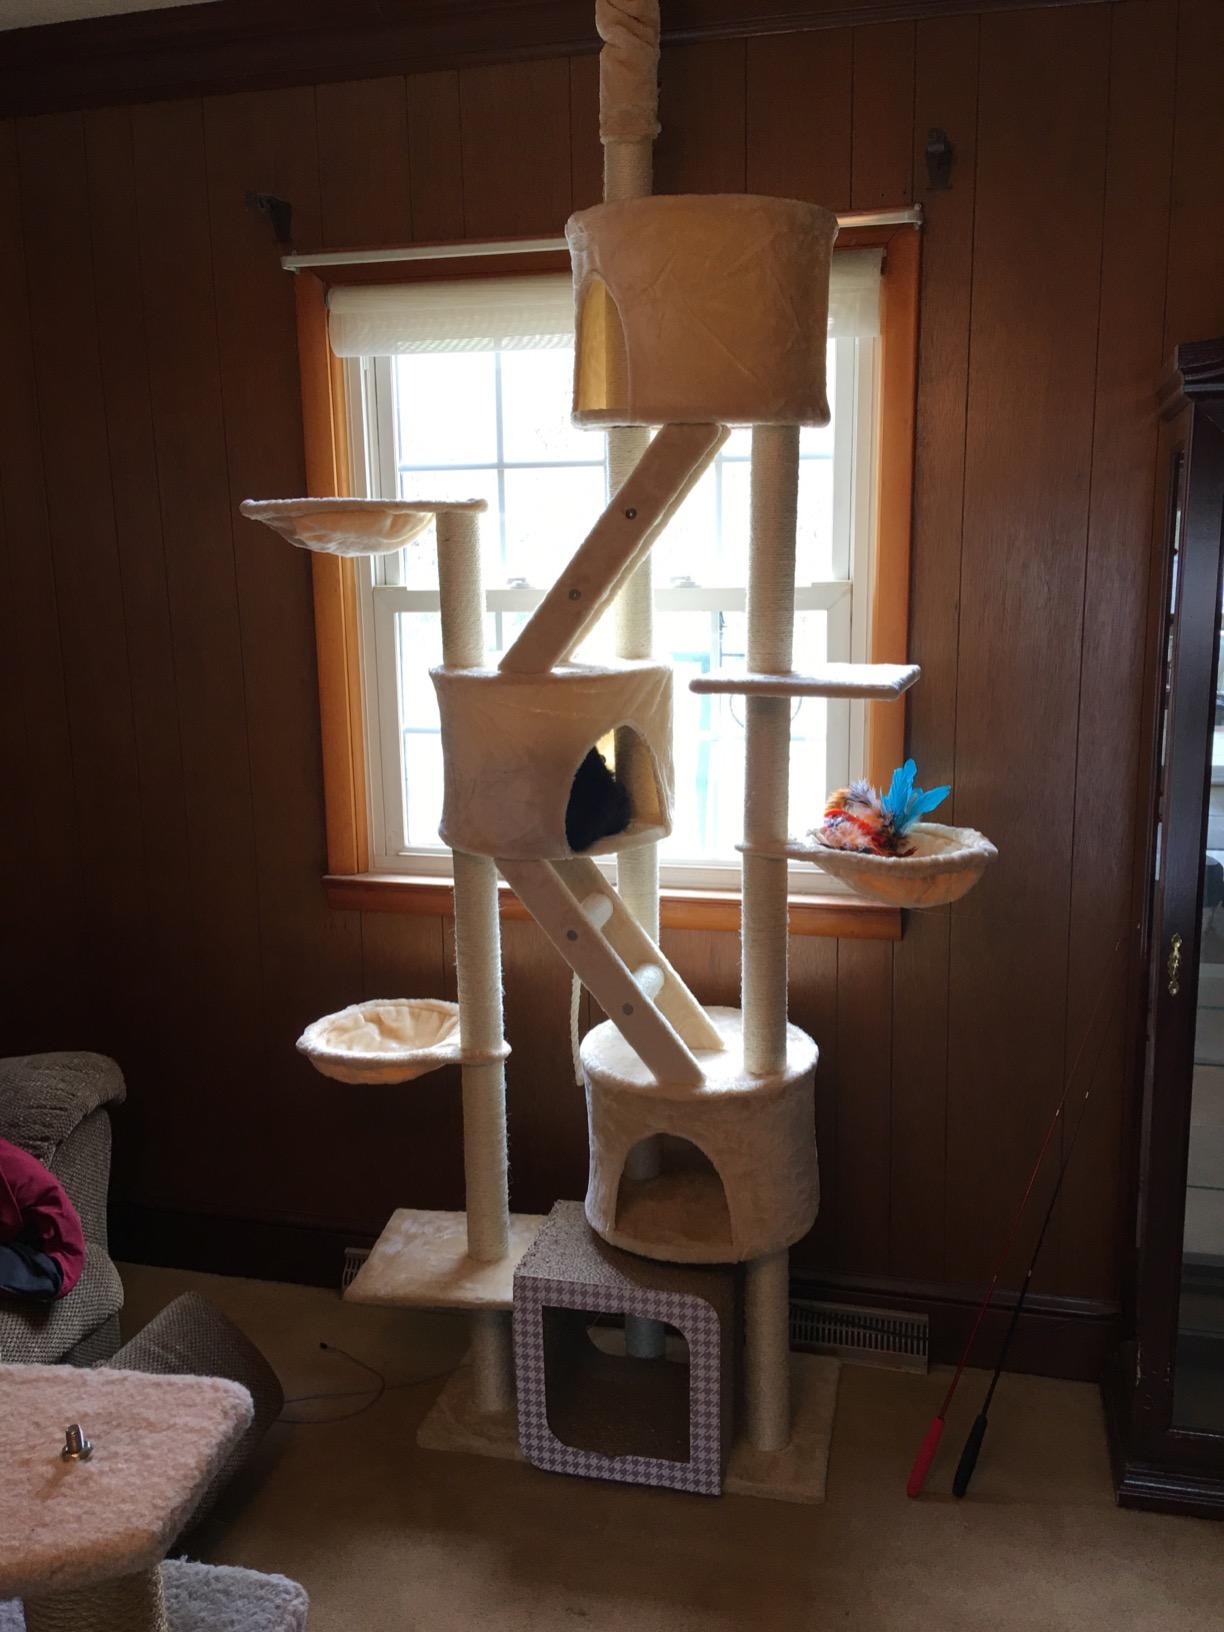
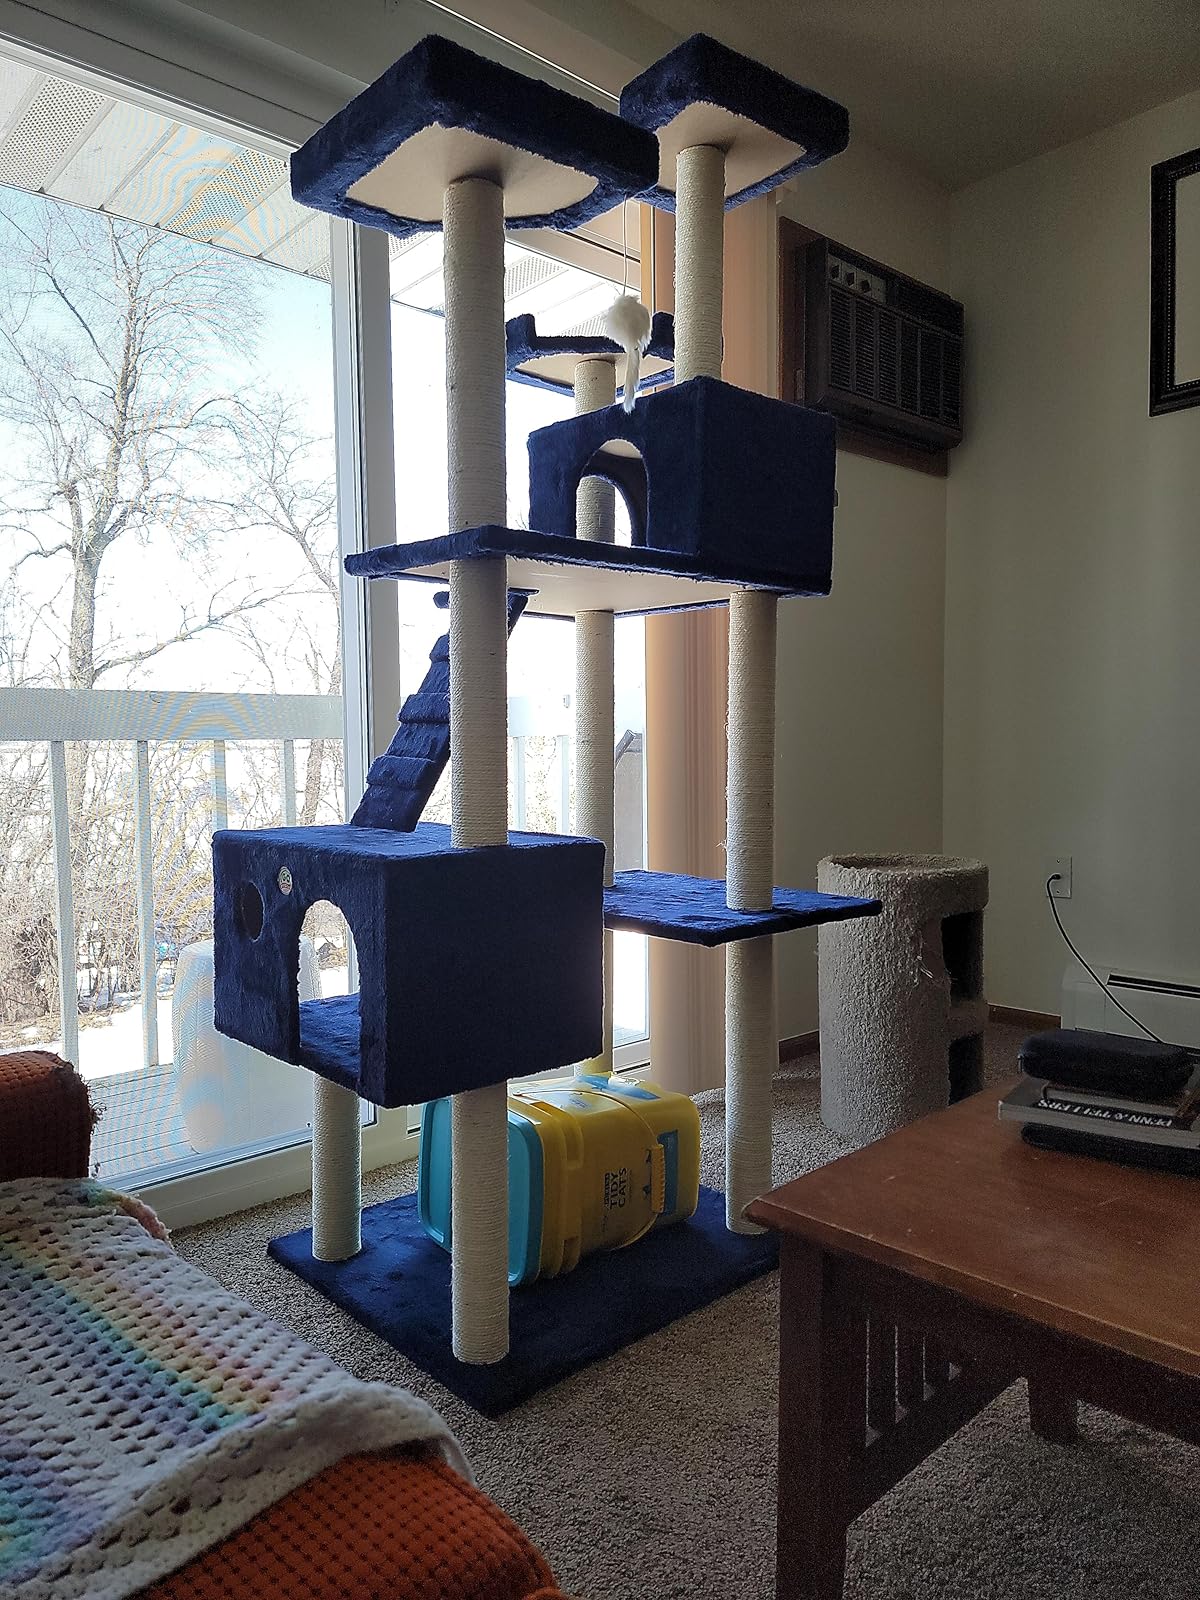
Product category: items_cat tree
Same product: no